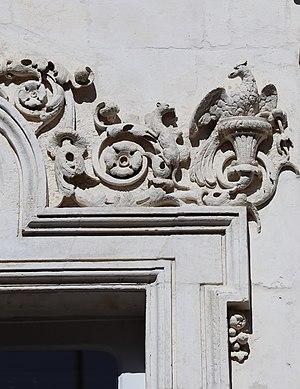
Détail sculpté de l'Hôtel Danjou de la Garenne sis commune de Fougères (35) au 32 Rue Nationale. 1er étage, travée extérieure. Détail du linteau de la fenêtre.
L’hôtel Danjou de la Garenne est un hôtel particulier situé à Fougères, dans le département d'Ille-et-Vilaine.